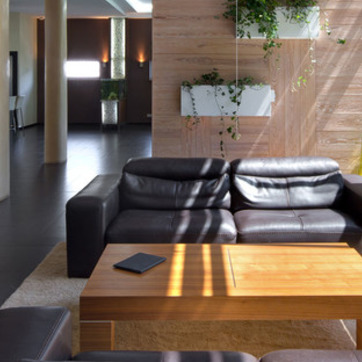
Material: leather